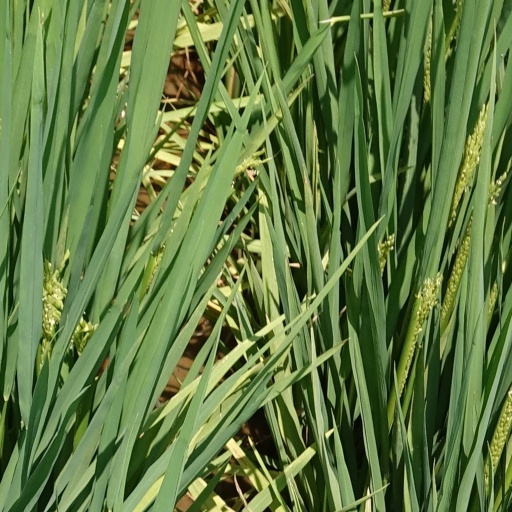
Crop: rice